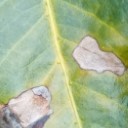
Label: Miner